Carmen Gheorghe

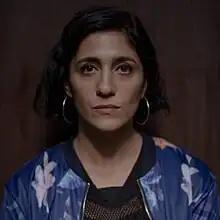
Carmen Gheorghe (2022).

Carmen Gheorghe is an activist who works for Roma women’s rights. She is the president of E-Romnja which promotes Roma women's rights. She was awarded the International Women of Courage Award in 2022.